Caudron

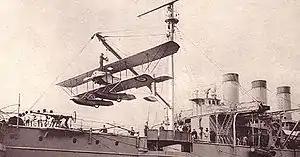
A Caudron seaplane, being hoisted on board "La Foudre" in April 1914

The Société des Avions Caudron was a French aircraft company founded in 1909 as the Association Aéroplanes Caudron Frères by brothers Gaston and René Caudron. It was one of the earliest aircraft manufacturers in France and produced planes for the military in both World War I and World War II. From 1933 onwards, it was a subsidiary of Renault.